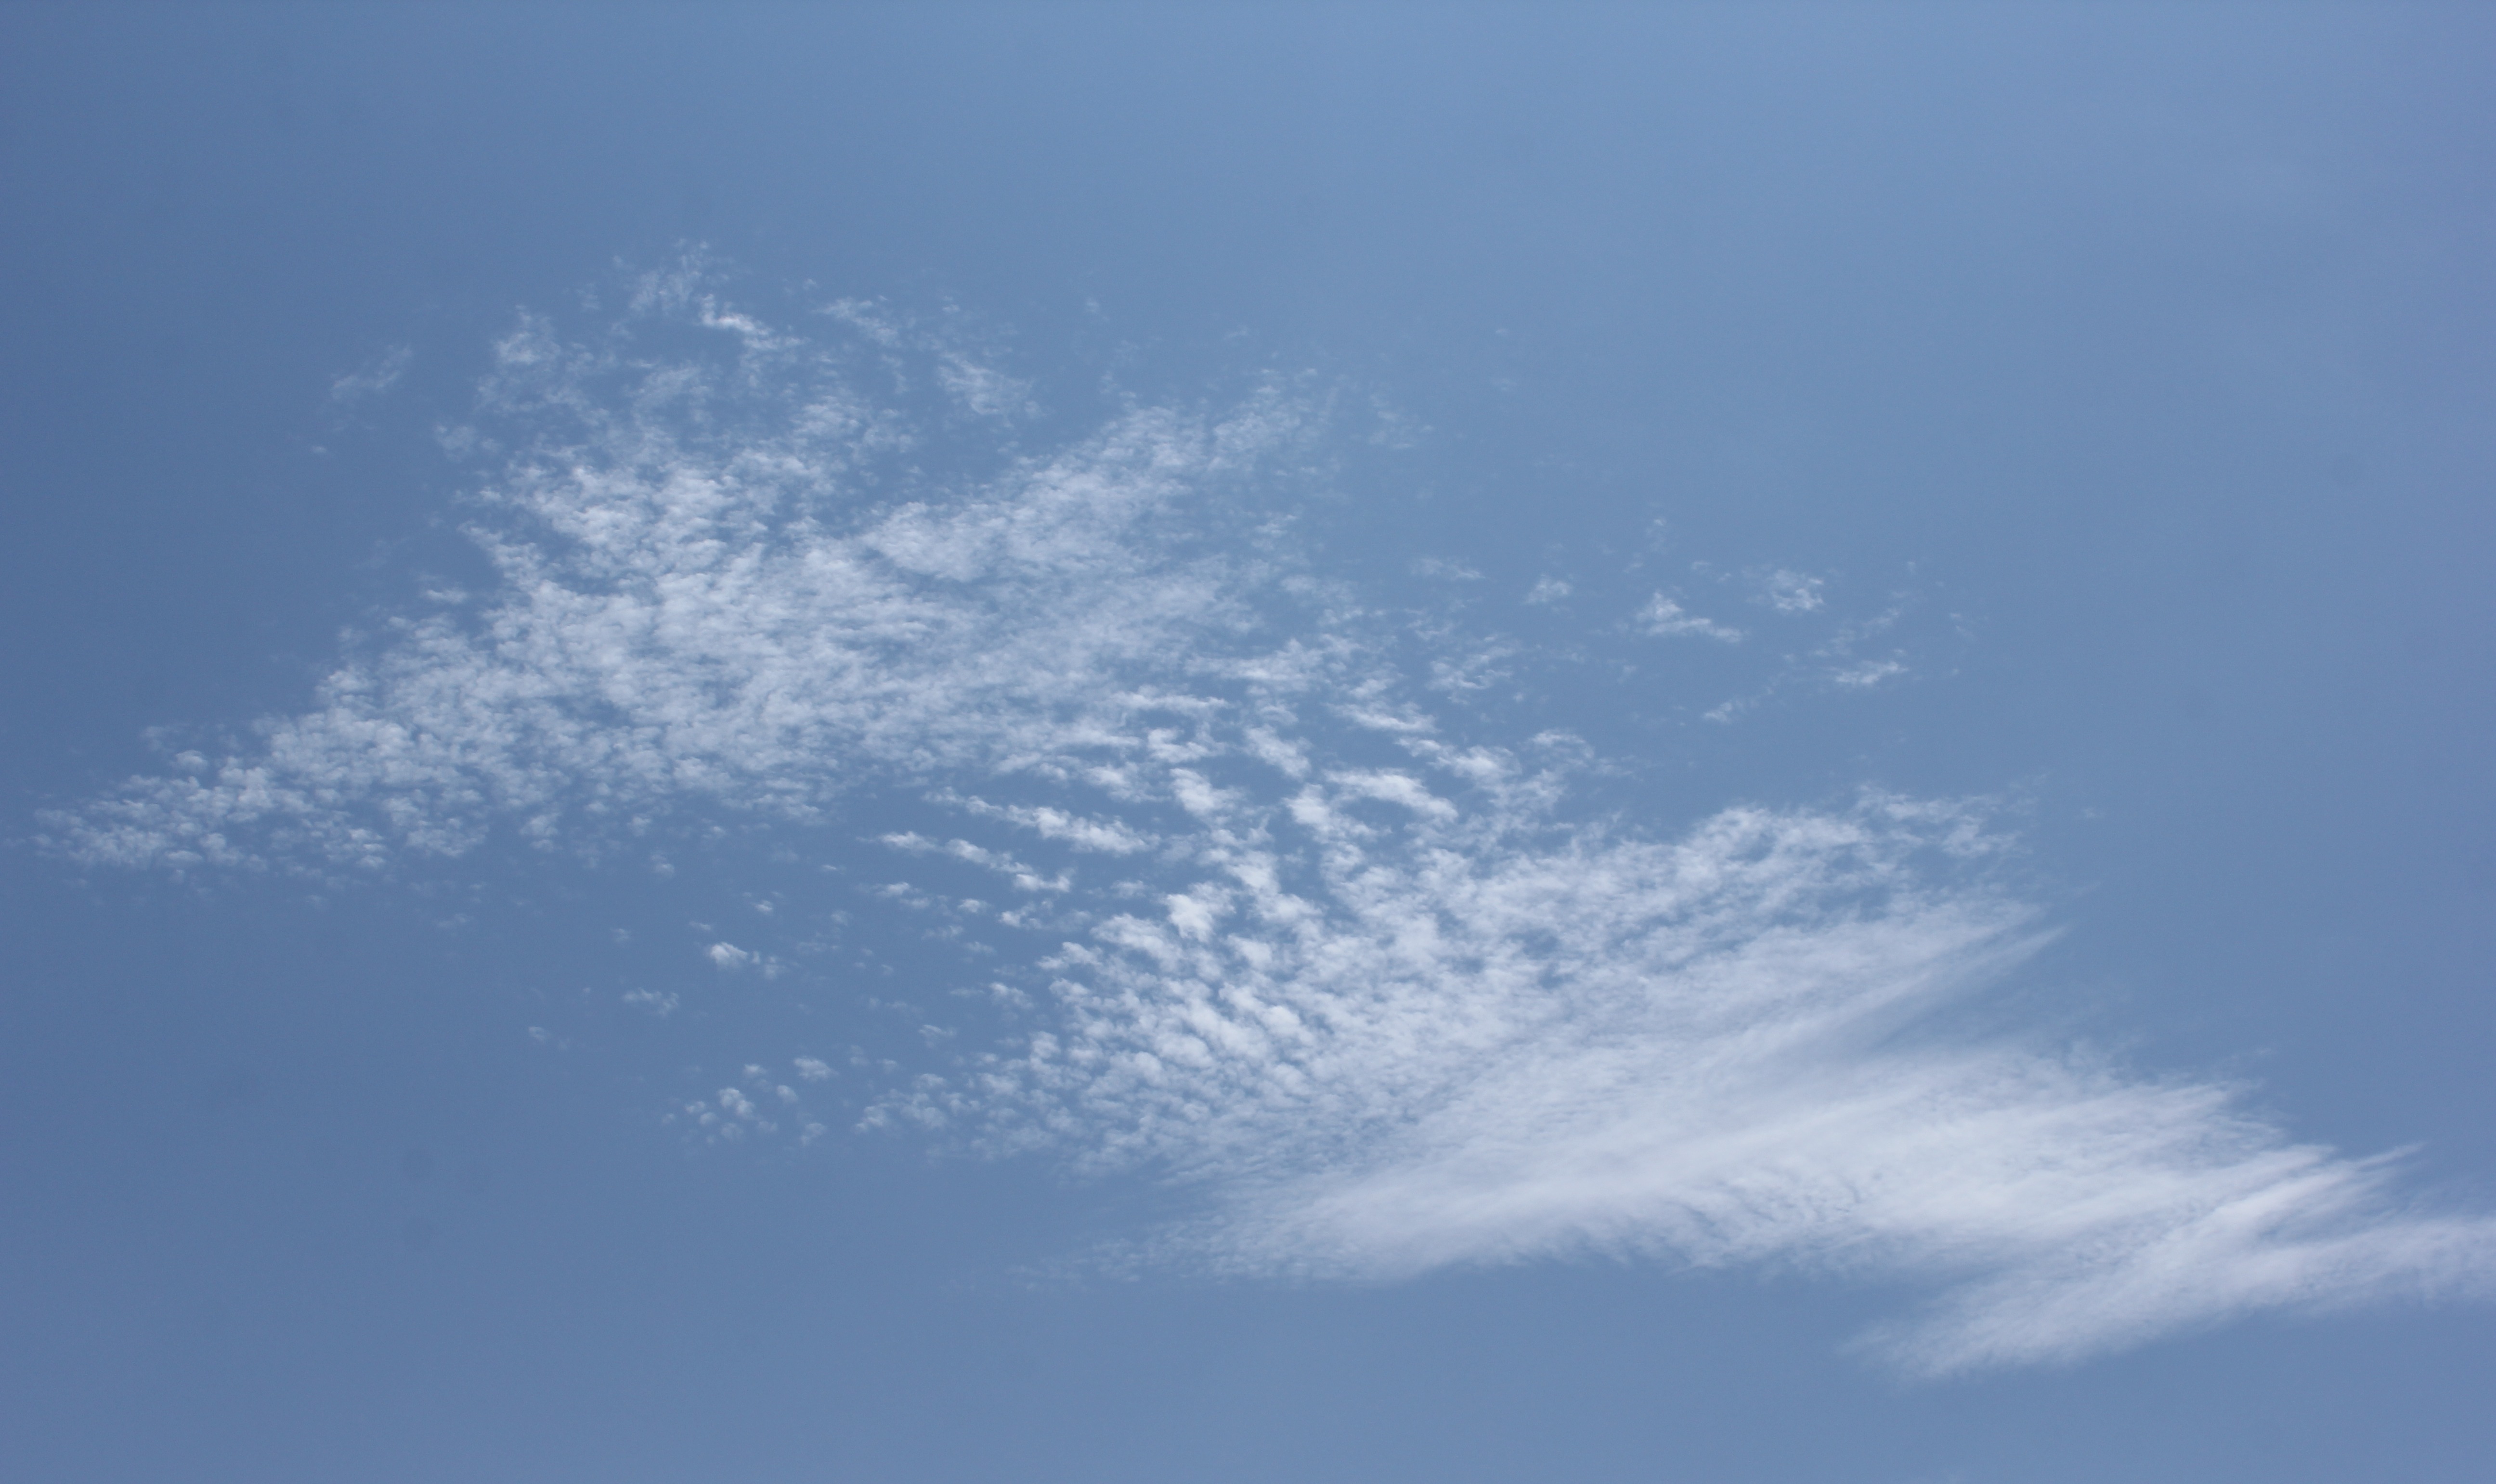
Cloud type: Altocumulus